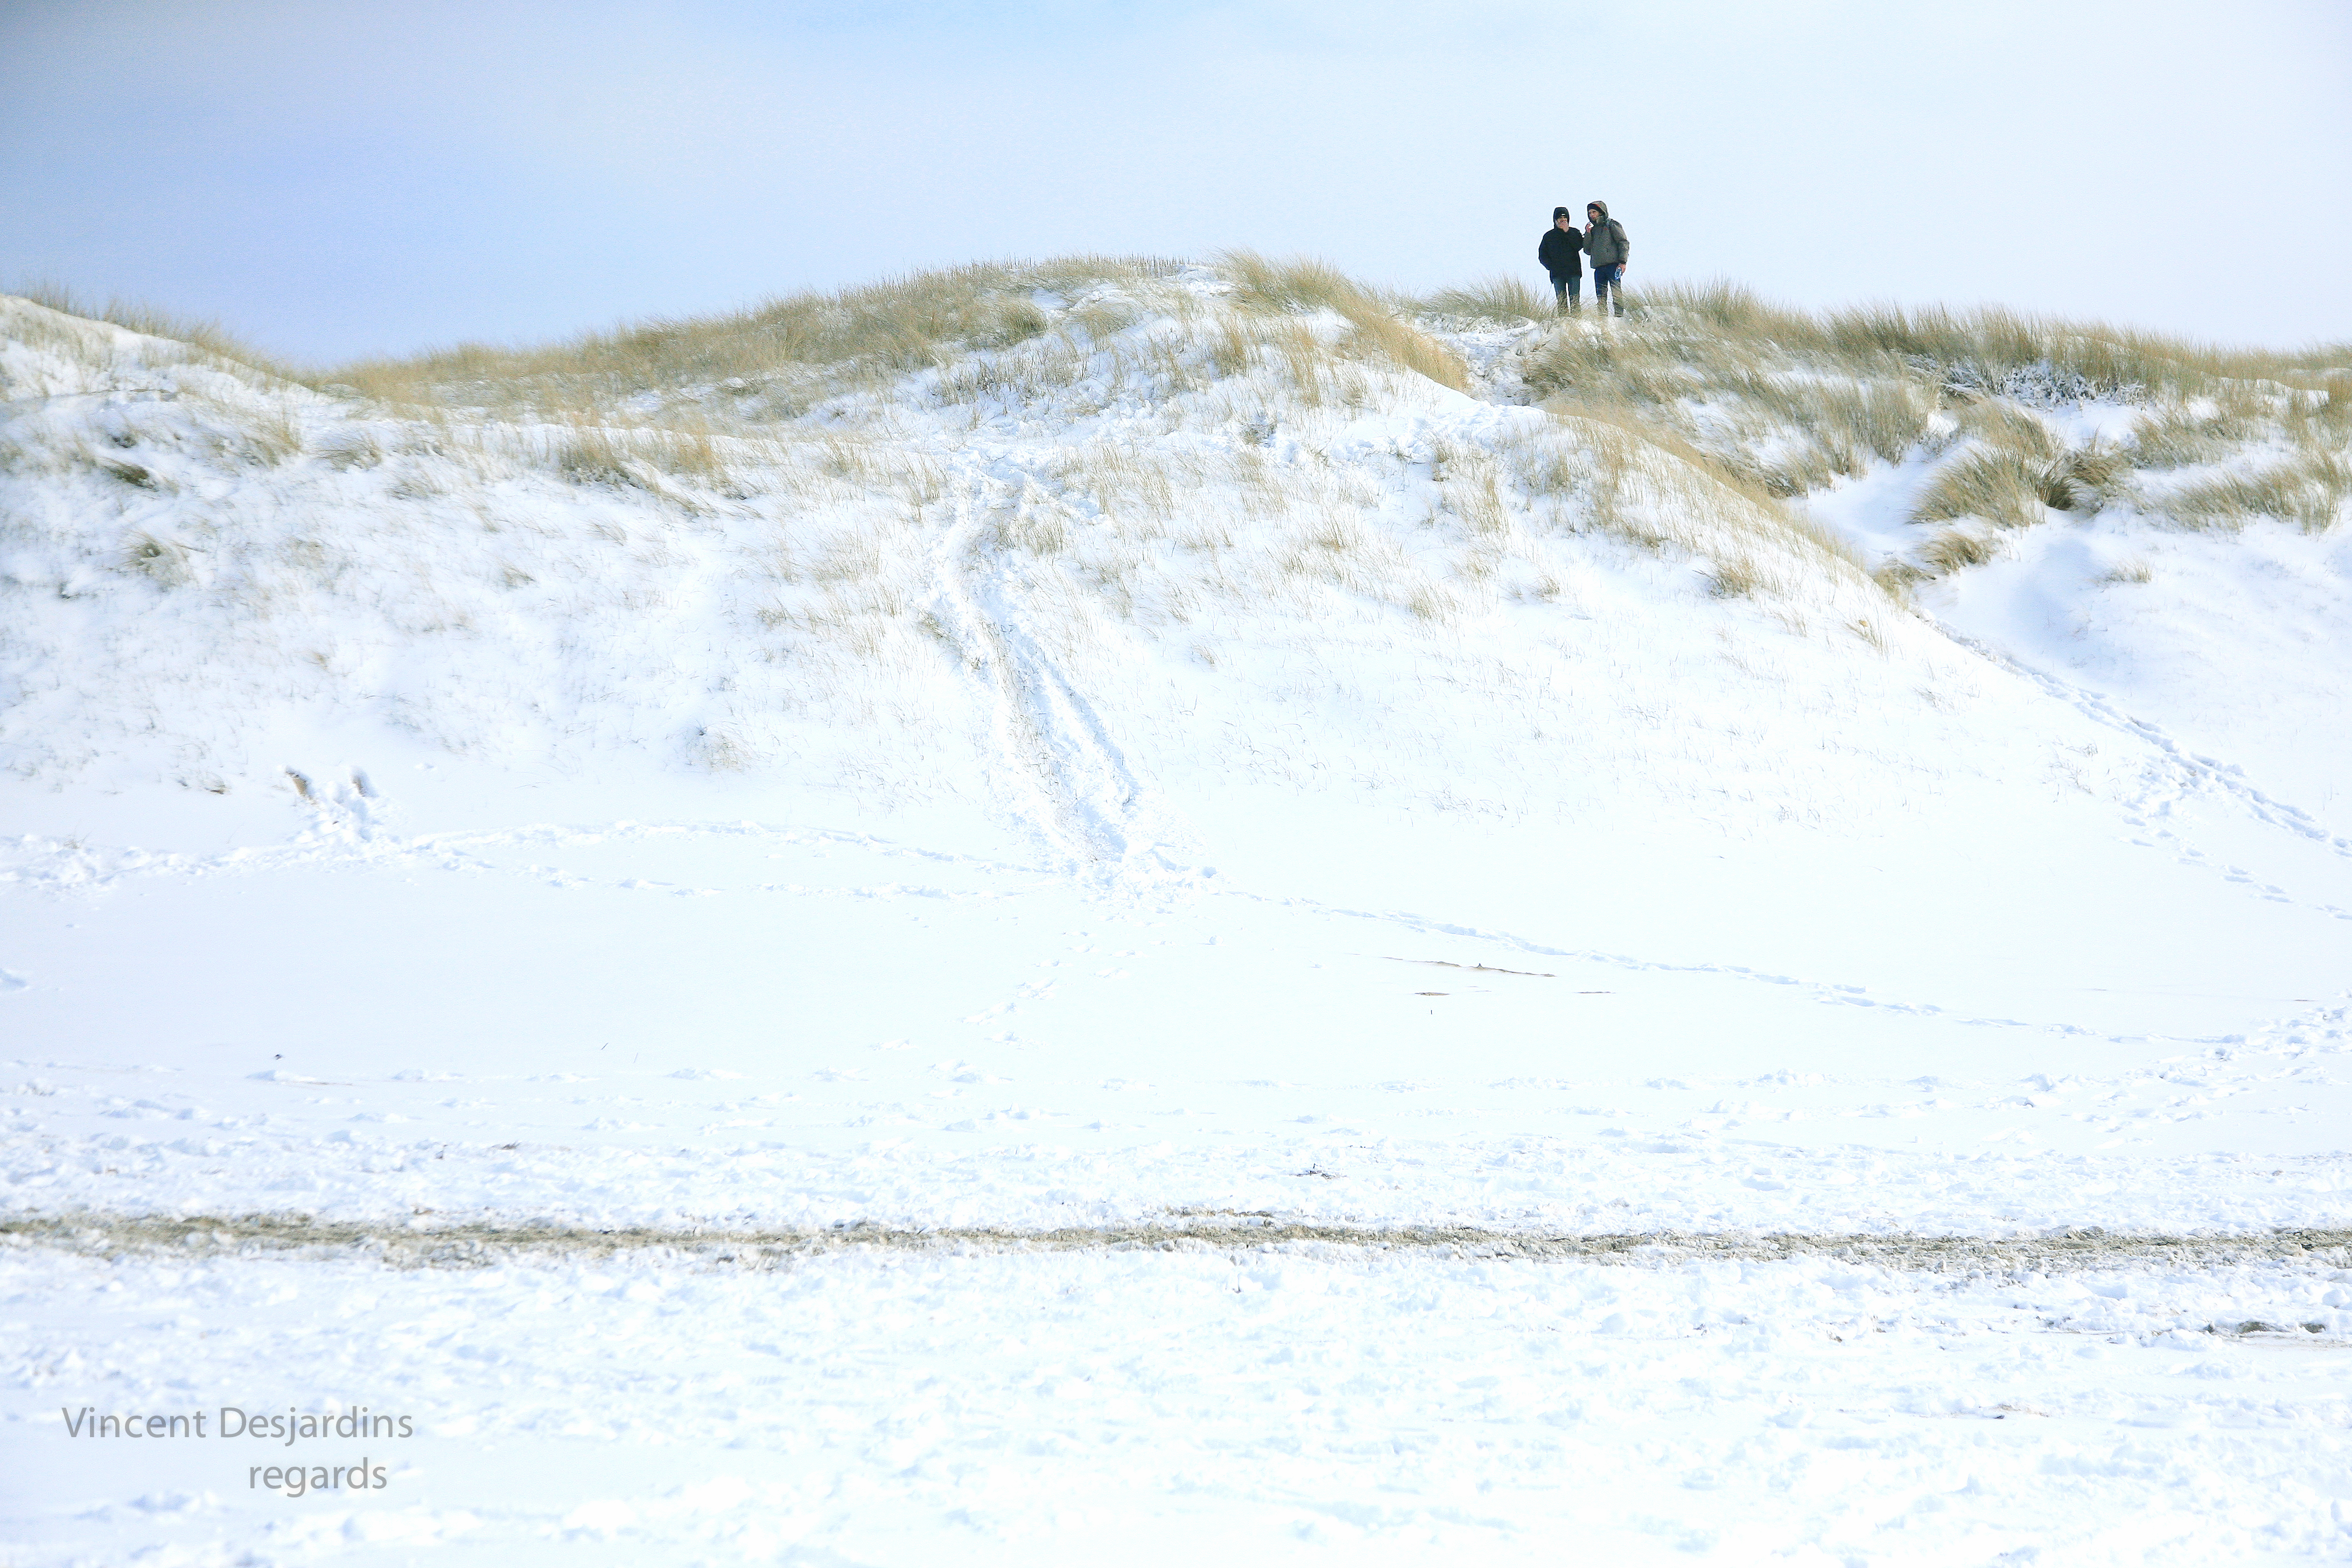
beach, sand, snow, winter, dune, wave, france, ice, weather, arctic, season, plage, 2012, piste, canon5d, tundra, enduro, ef24105mmf4lisusm, pasdecalais, cotedopale, englishchannel, stellaplage, enduropale, spectateur, arctic ocean, natural environment, geological phenomenon